Pál Dárdai

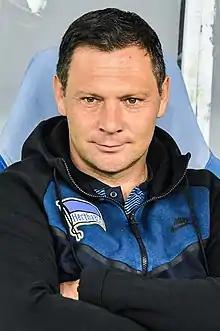
Dárdai as a Hertha BSC coach in 2017

Pál Dárdai (born 16 March 1976) is a Hungarian retired footballer who played mainly as a defensive midfielder. He was most recently the head coach of 2. Bundesliga club Hertha BSC.